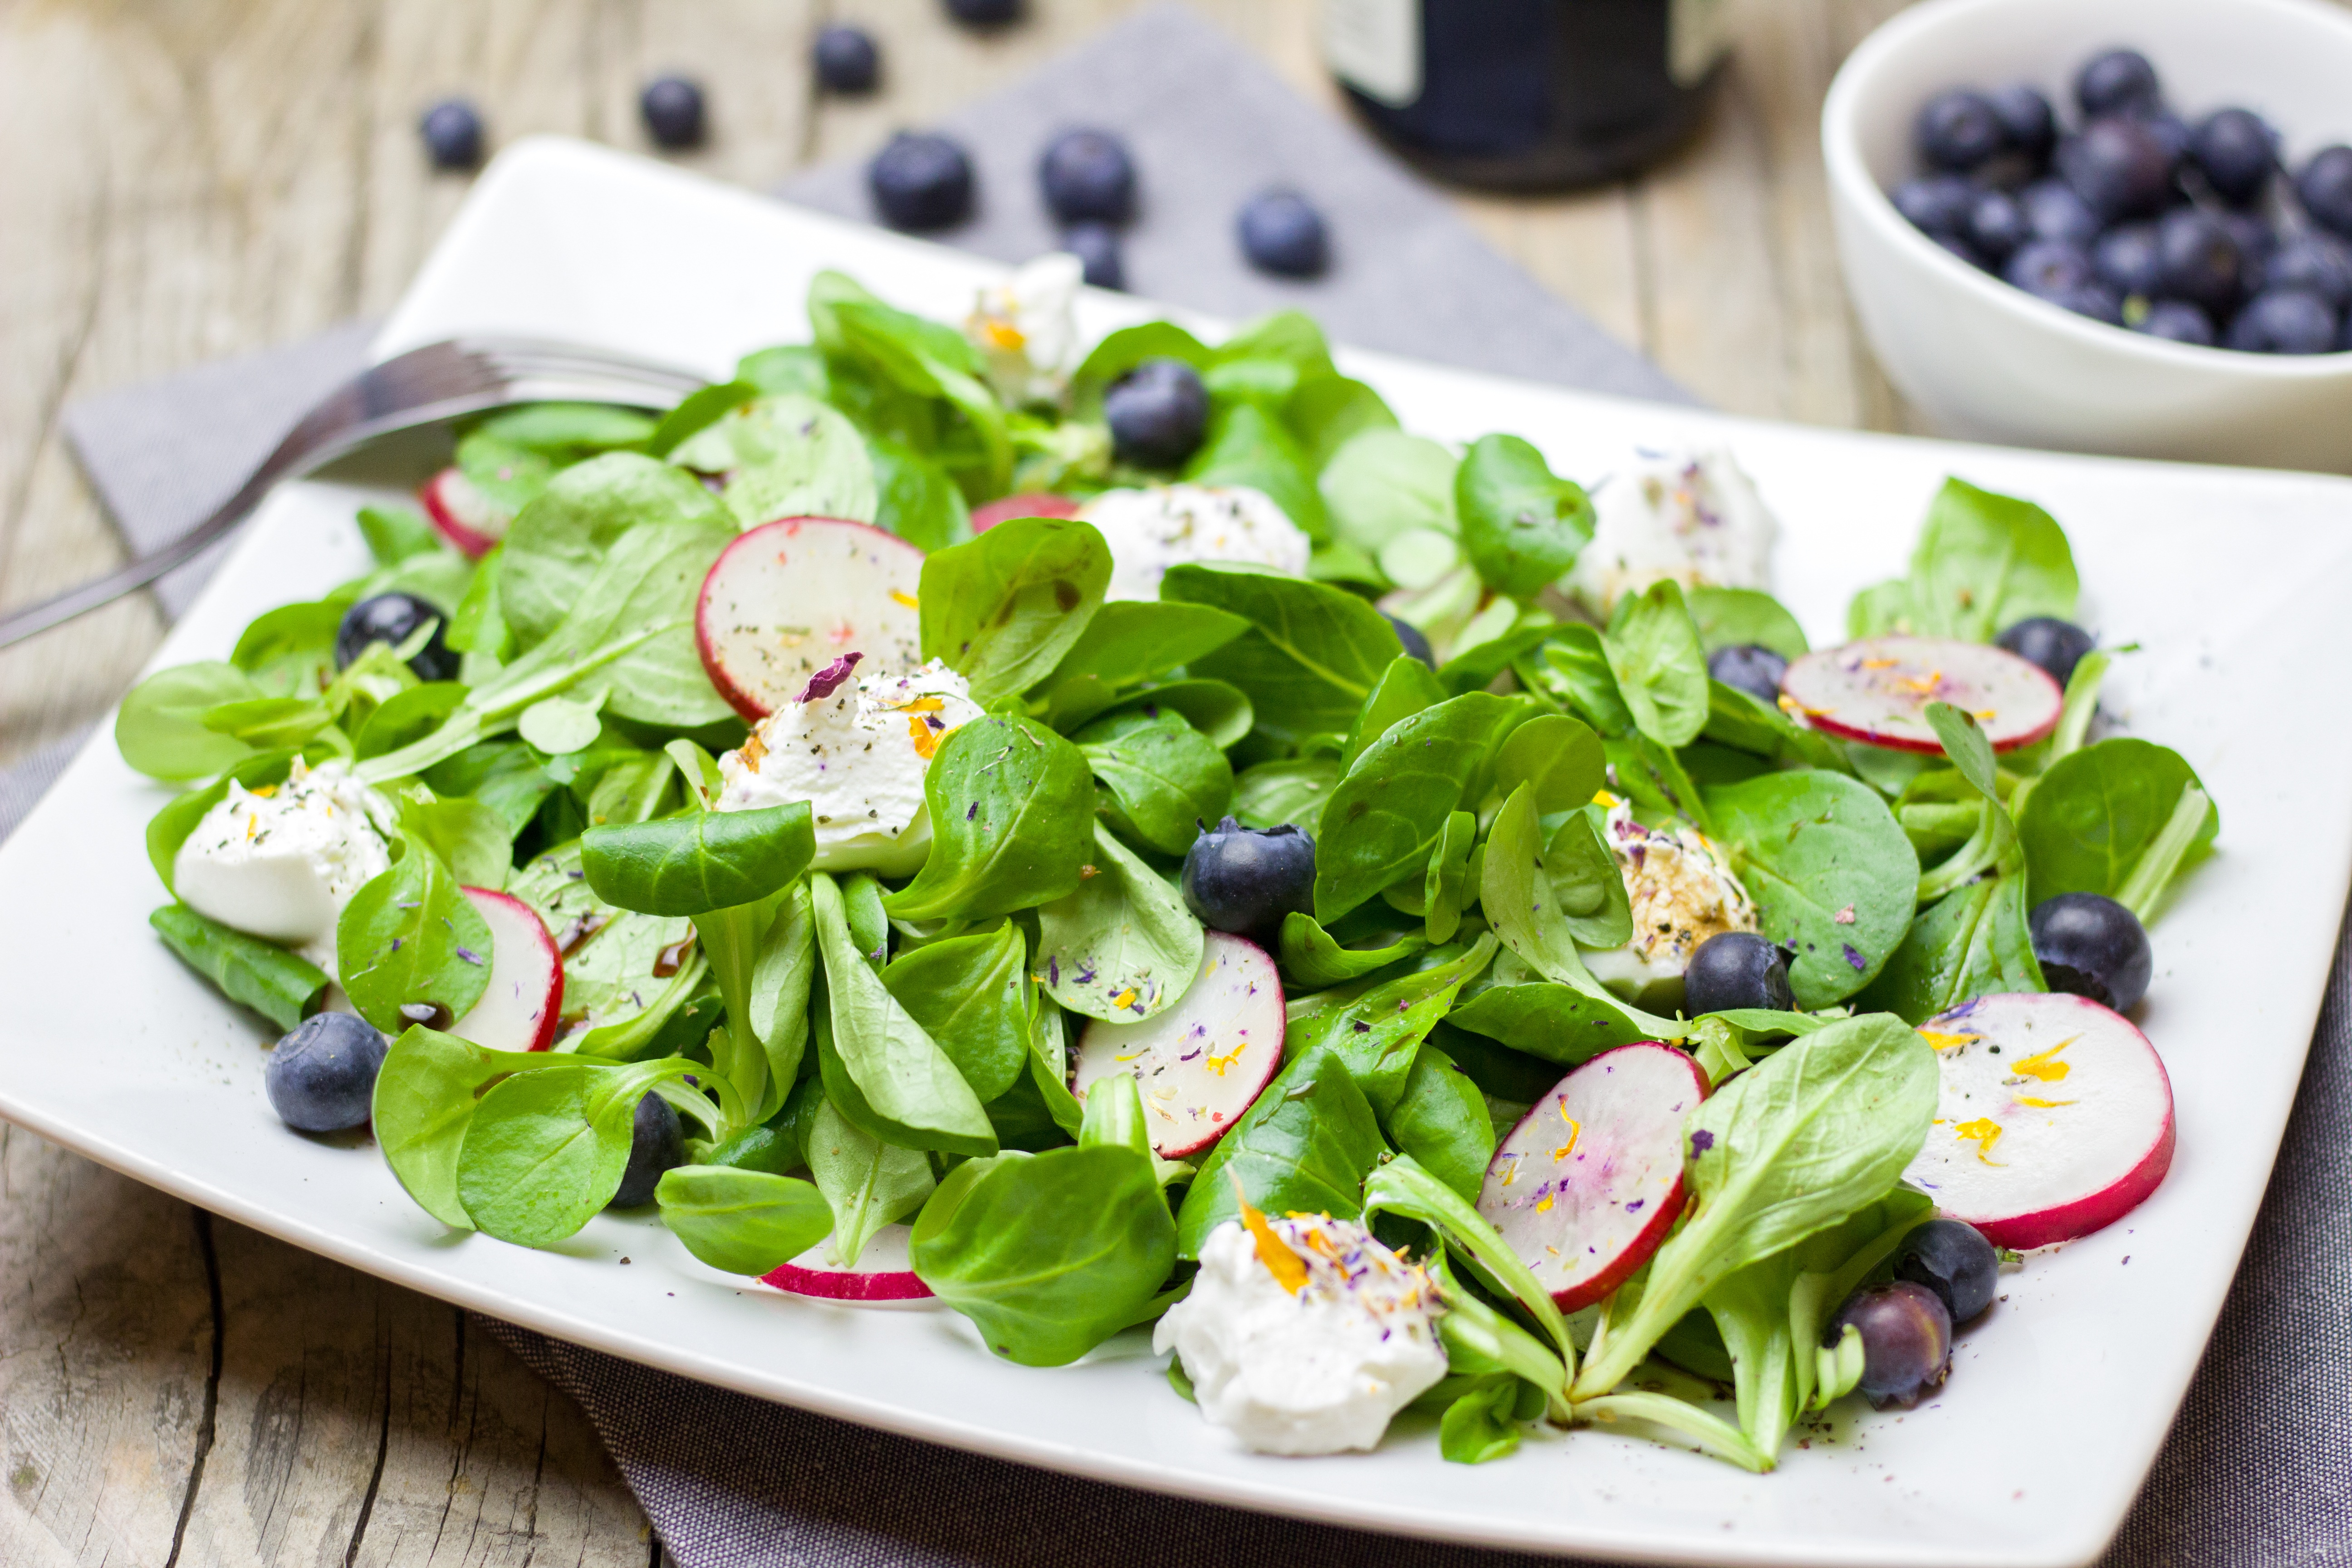
plant, fruit, berry, dish, meal, food, salad, spring, green, herb, produce, vegetable, kitchen, healthy, eat, cuisine, delicious, nutrition, blueberries, vegetables, tasty, vegetarian, starter, vitamins, frisch, enjoy, radishes, lamb's lettuce, greek salad, leaf vegetable, spinach salad